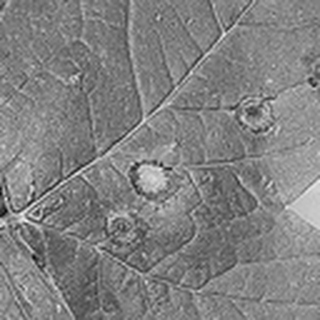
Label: cotton_target_spot